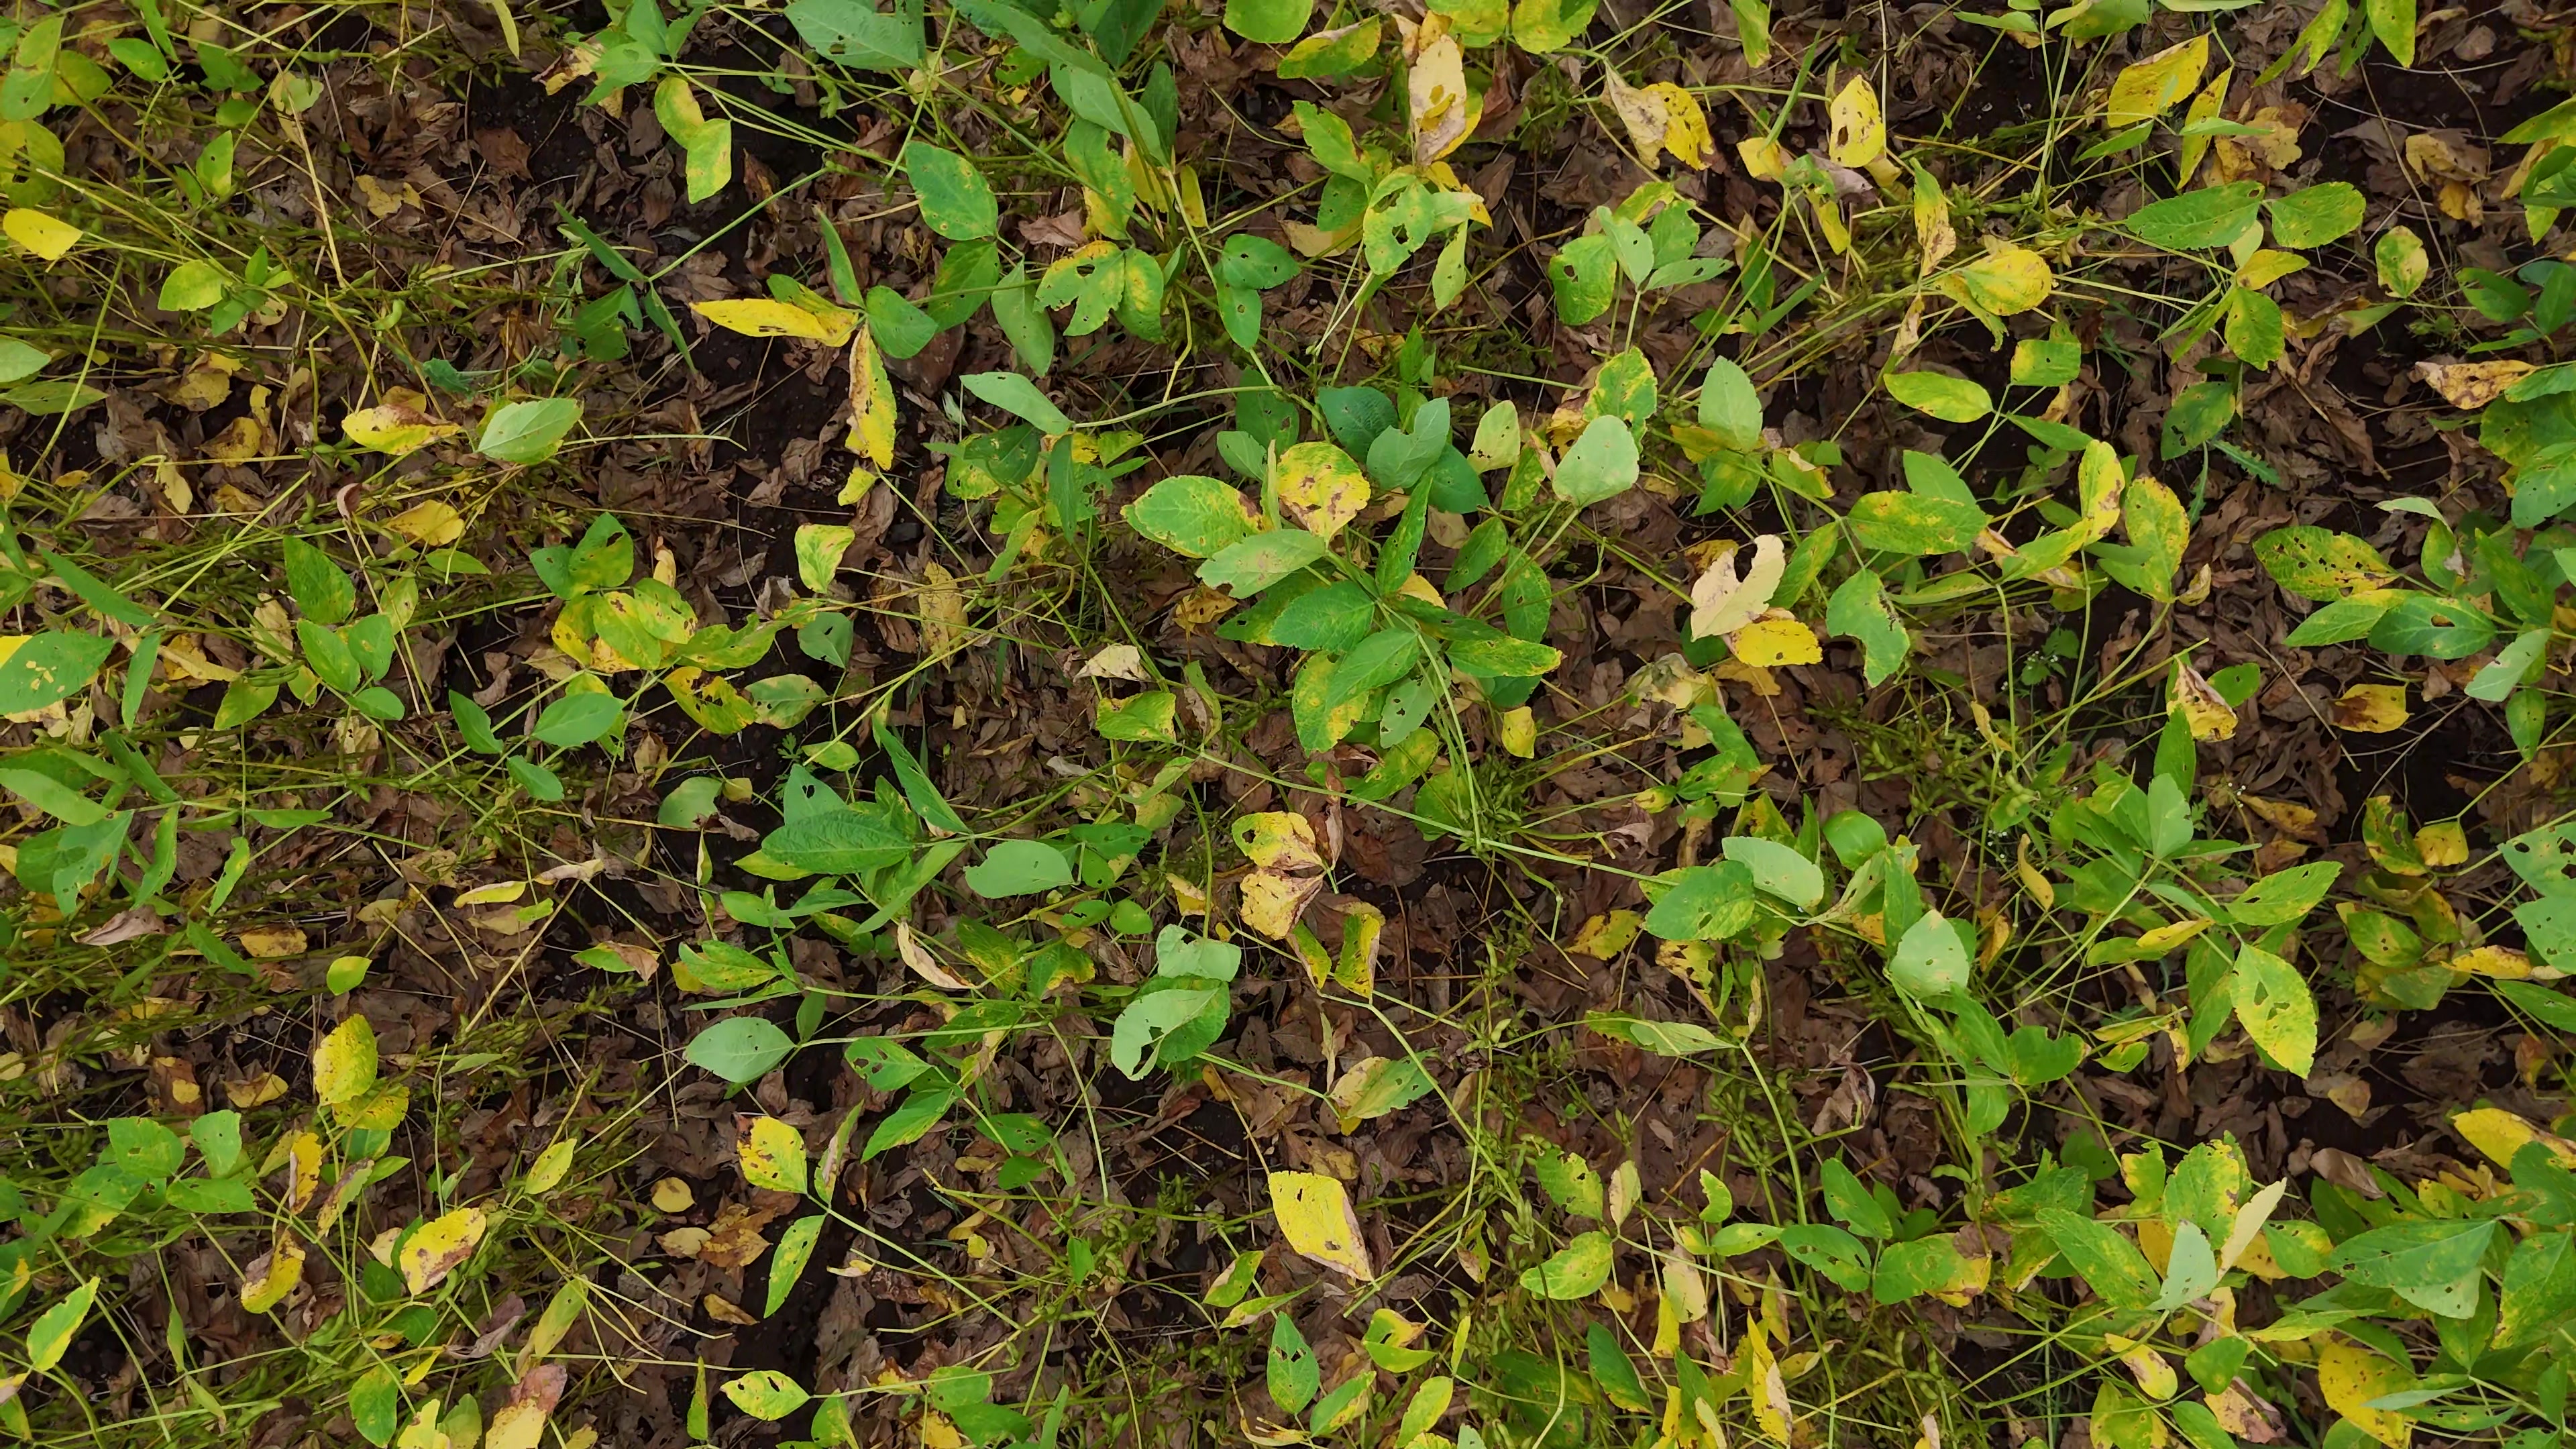
Label: Rust